Battle of Warsaw (1920)

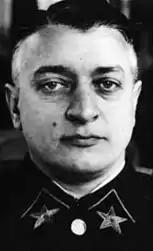
Soviet commander Mikhail Tukhachevsky

By the beginning of August, the Polish retreat had become more organized, as their supply lines were steadily shortened. At first, Józef Piłsudski wanted to stop the Soviets at the Bug River and the city of Brest-Litovsk, but the Soviet advance resulted in their forces breaching that line, making that plan obsolete. On the night of August 5–6, Piłsudski, staying at the Belweder Palace in Warsaw, conceived a revised plan. In the first phase, it called for Polish forces to withdraw across the Vistula River and defend the bridgeheads at Warsaw and at the Wieprz River, a tributary of the Vistula southeast of Warsaw. A quarter of the available divisions would be concentrated to the south for a strategic counteroffensive. Next, Piłsudski's plan called for the 1st and 2nd Armies of General Józef Haller's Central Front ( divisions) to take a passive role, facing the Soviet main westward thrust and holding their entrenched positions, Warsaw's last line of defence, at all costs. At the same time, the 5th Army ( divisions) under General Władysław Sikorski, subordinate to Haller, would defend the northern area near the Modlin Fortress; when it became feasible they were to strike from behind Warsaw, thus cutting off Soviet forces attempting to envelop Warsaw from that direction, and break through the enemy front and fall upon the rear of the Soviet Northwestern Front. Additionally, five divisions of the 5th Army were to protect Warsaw from the north. General Franciszek Latinik's 1st Army would defend Warsaw itself, while General Bolesław Roja's 2nd Army was to hold the Vistula River line from Góra Kalwaria to Dęblin.